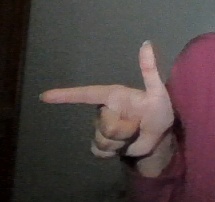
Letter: yaa